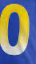
Number: 0